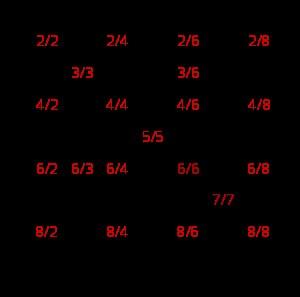
En mathématiques, une fonction de couplage, est une méthode permettant d’attribuer de manière unique un entier naturel à un couple d'entiers naturels.
Un nombre rationnel est, en mathématiques, un nombre qui peut s'exprimer comme le quotient de deux entiers relatifs. Les nombres rationnels non entiers sont souvent notés, où a et b sont deux entiers relatifs. On appelle a le numérateur et b le dénominateur.